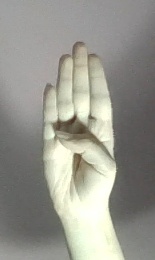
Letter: kaaf